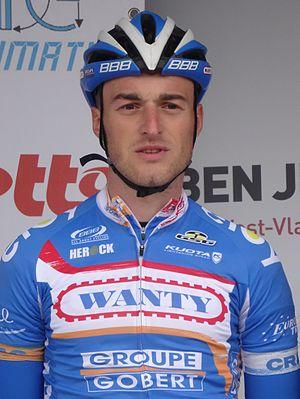
Reportage photographique réalisé le mercredi 24 septembre à l'occasion du départ et du début de la course du Circuit du Houtland 2014 à Lichtervelde, Belgique.
Fréderique Robert, né le 25 janvier 1989 à Mol, est un coureur cycliste belge.
Fréderique Robert, né le 25 janvier 1989 à Mol, est un coureur cycliste belge.
La saison 2014 de l'équipe cycliste Wanty-Groupe Gobert est la septième de l'équipe.